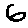
Label: 6